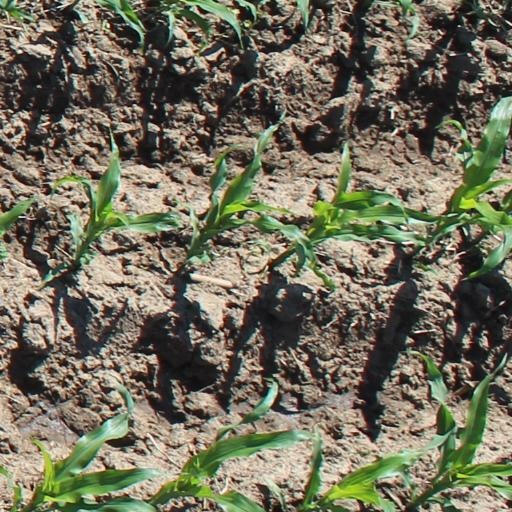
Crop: maize; corn